Cutaneous myxoma

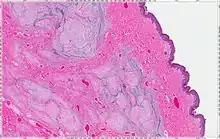
Cutaneous myxoma

A cutaneous myxoma, or superficial angiomyxoma, consists of a multilobulated myxoid mass containing stellate or spindled fibroblasts with pools of mucin forming cleft-like spaces. There is often a proliferation of blood vessels and an inflammatory infiltrate. Staining is positive for vimentin, negative for cytokeratin and desmin, and variable for CD34, Factor VIIIa, SMA, MSA and S-100.